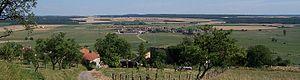
Panorma de clérey-la-Côte de GODARD Florian
Clérey-la-Côte est une commune française située dans le département des Vosges, en région Grand Est.
Un panorama est une vue en largeur d'un espace physique.